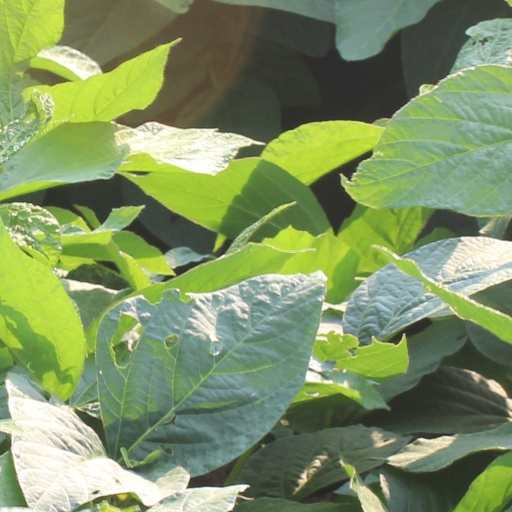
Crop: soybean